GWR 0-4-0ST

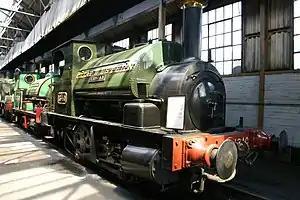
GWR No. 1340 Trojan preserved at Didcot Railway Centre

The GWR 0-4-0ST steam locomotives were acquired by the Great Western Railway at the 1923 grouping. They came from small railways (mostly in South Wales) and from contractors. Some of them survived into British Railways ownership in 1948 and a few are preserved.